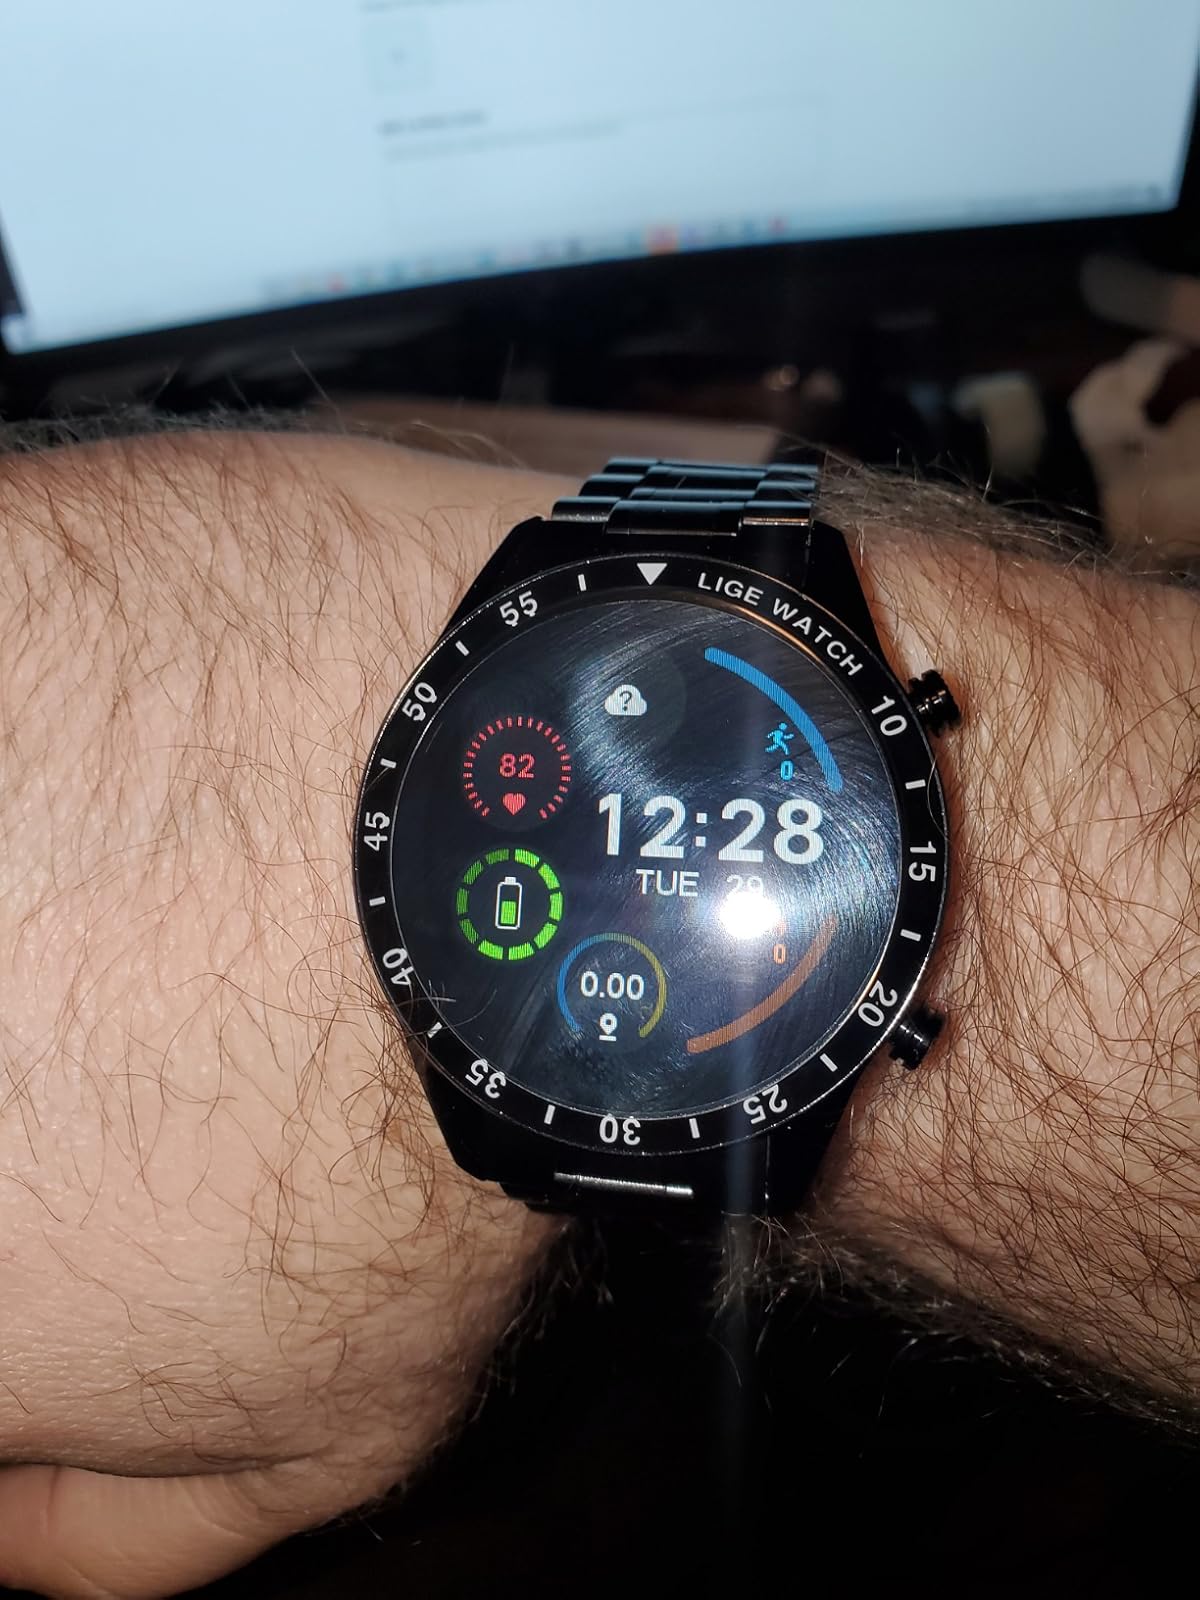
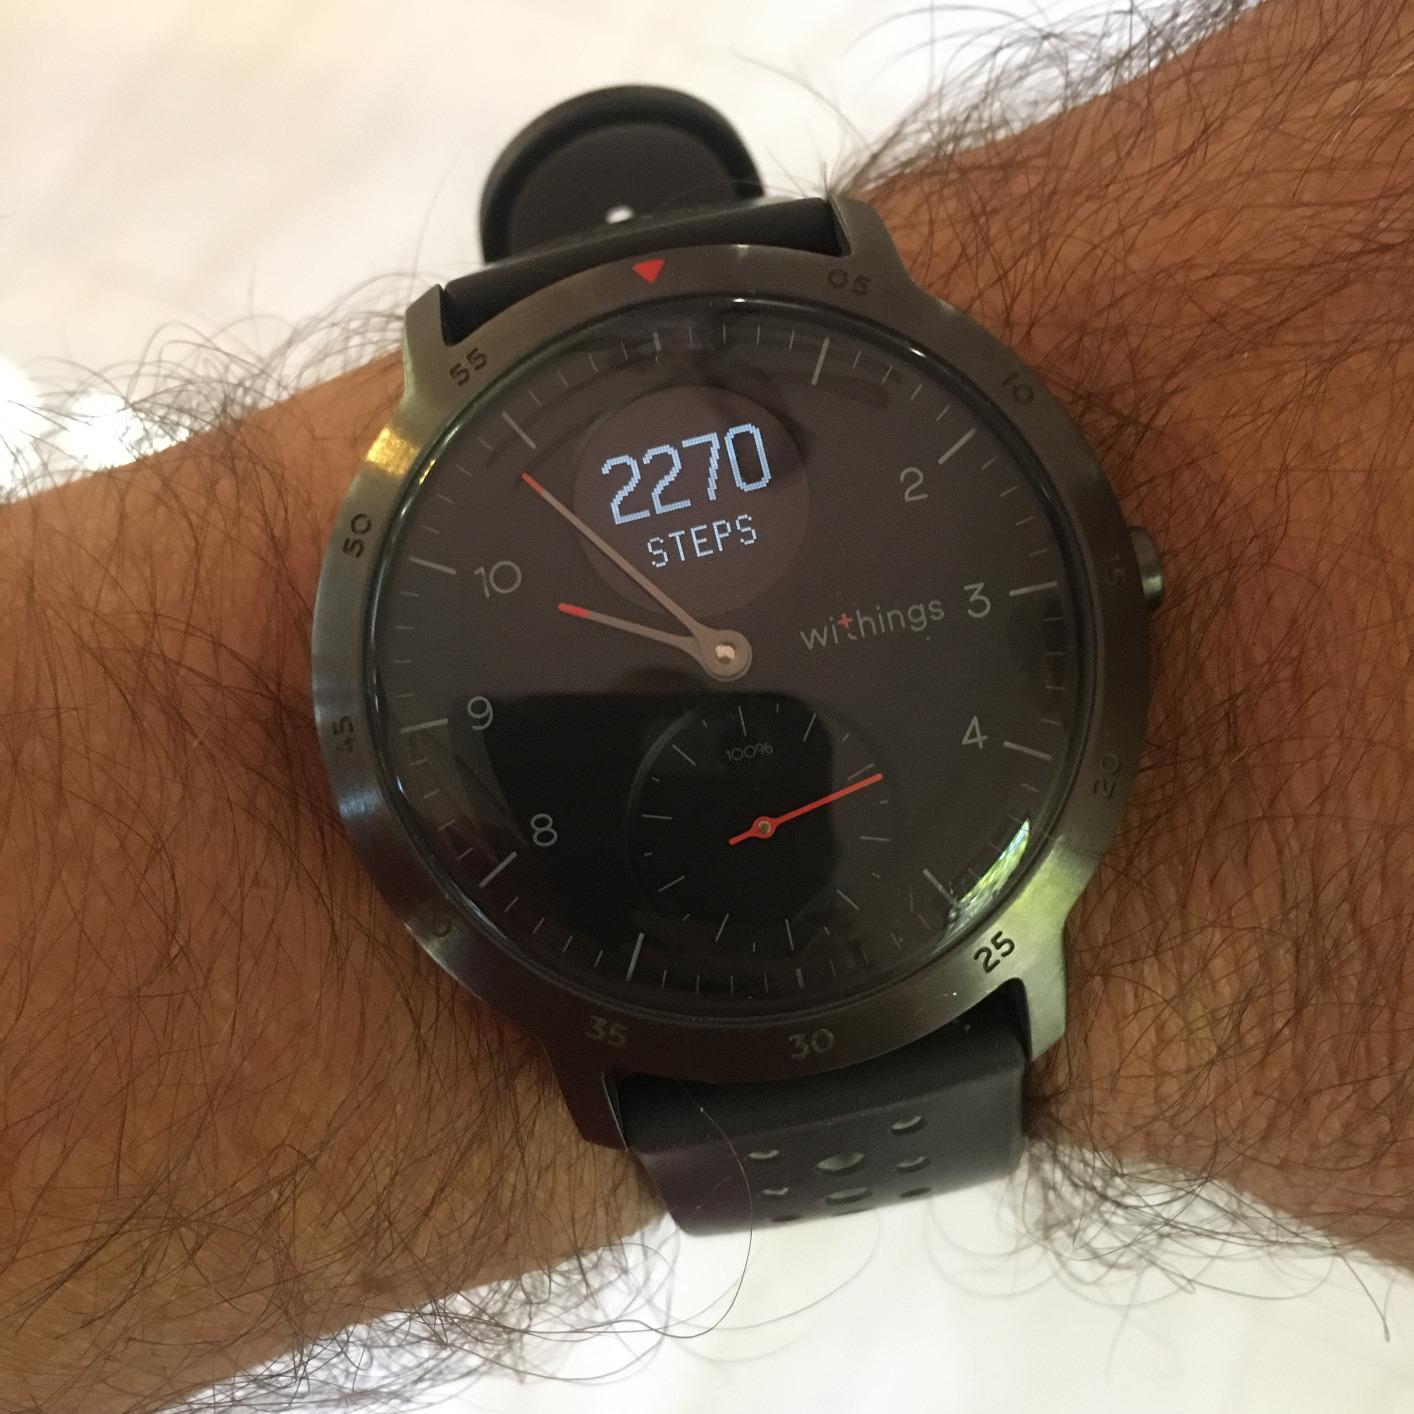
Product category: smartwatch
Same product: no